Boog Powell

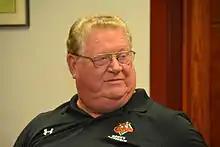
Powell at the Annapolis Book Festival in 2015

In the 1970s and 1980s Powell appeared in more than ten different television commercials for Miller Lite beer, including a memorable one with umpire Jim Honochick. Playing on the theme of mocking umpires who make bad calls, the ad featured Honochick trying unsuccessfully to read the label on a beer bottle as Powell did the voice-over. Borrowing Powell's glasses to bring the label into focus, and suddenly able to see who is standing next to him at the bar and providing the narration, Honochick exclaims, "Hey, you're Boog Powell!"